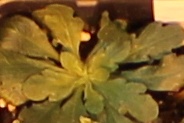
Label: Horseweed